Kinner Envoy

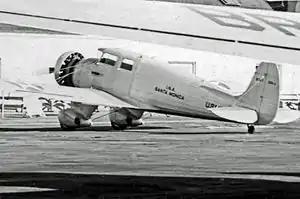
Kinner XRK-1 of the United States Navy

The Kinner C-7 Envoy was an American four-seat cabin monoplane built by Kinner Airplane & Motor Corporation in the 1930s.